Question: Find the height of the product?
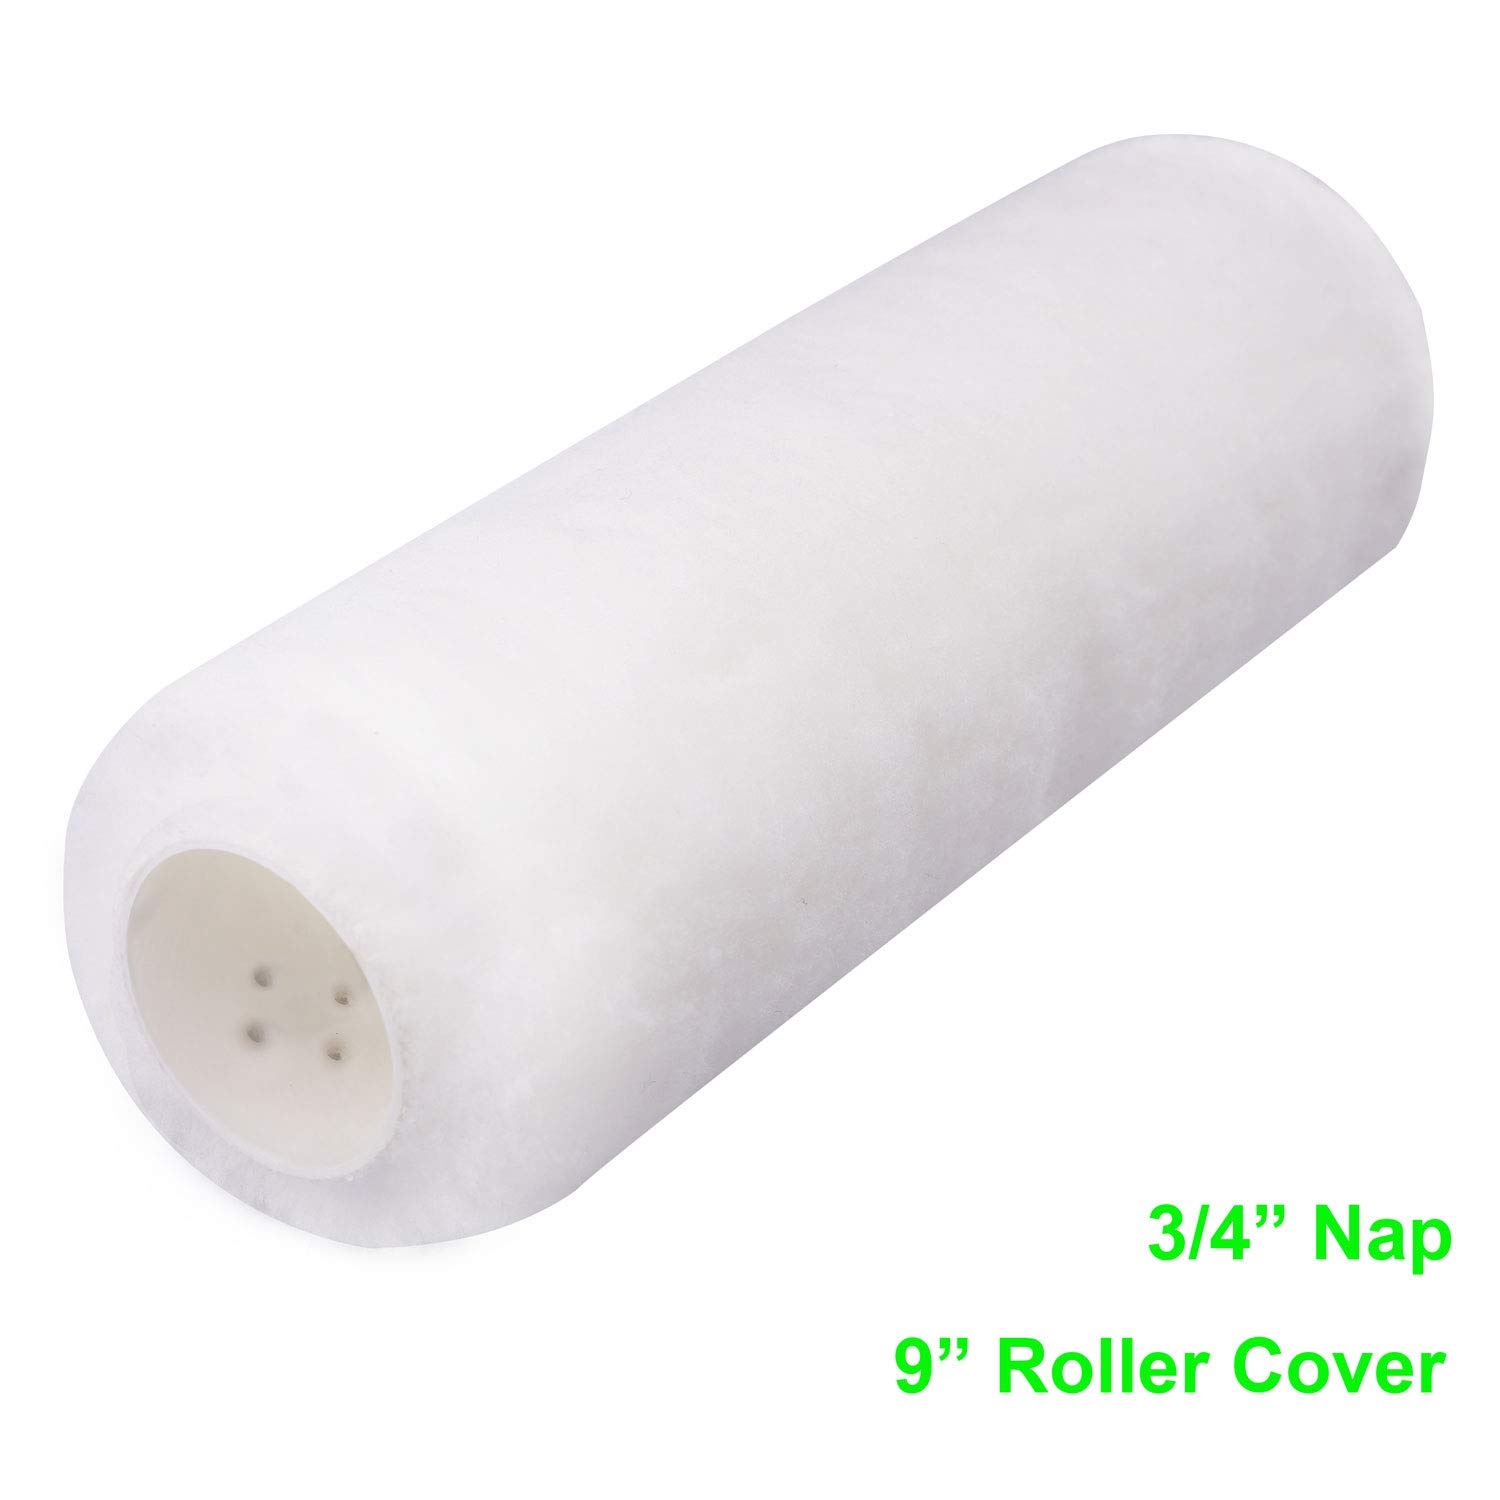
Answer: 9.0 inch